L – A Mathemagical Adventure

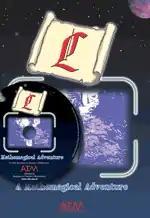

L – A Mathemagical Adventure is an educational adventure game that was created for the BBC/Acorn class of computers in 1984. It was written by members of the Association of Teachers of Mathematics and found its way into school computers, predominantly in the UK. The game is controlled by a contemporaneous two-word input system in the form of "«a href="verb">verbnoun